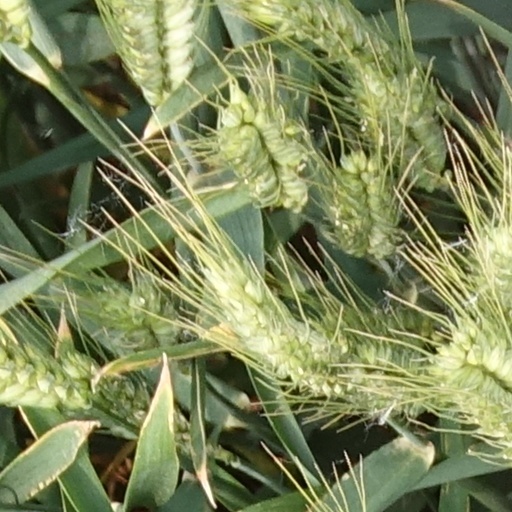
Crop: wheat